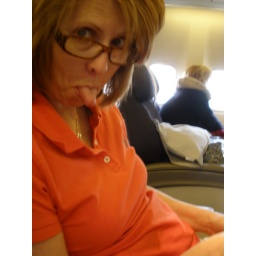
Please note crazy woman across the aisle in seat 5A. Complete with 78266 bags of crap and donut-neck-pillow.